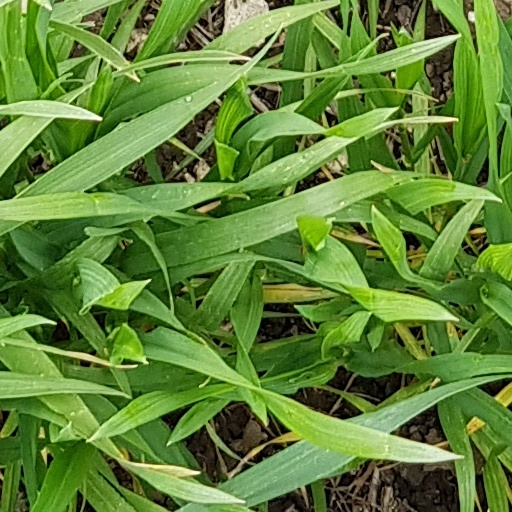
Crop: wheat